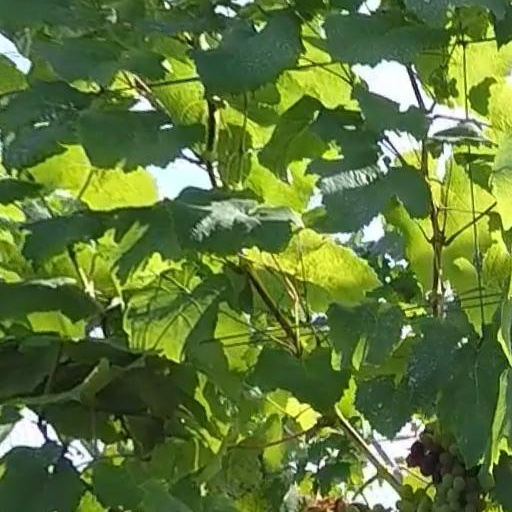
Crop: grape